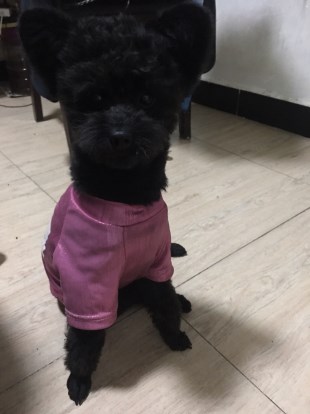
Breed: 7449-n000128-teddy